Cabanatuan

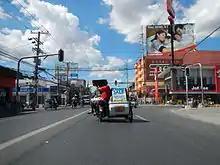
Cabanatuan Circumferential Road - Maharlika Highway Junction

Roman Catholicism has been the predominant religion in the city, being host to a major cathedral – the St. Nicholas of Tolentino Cathedral which serves as the seat of the bishop of the Diocese of Cabanatuan. Other major Catholic structures located within the city includes: Our Mother of Perpetual Help Parish (Dambana ng Ina ng Laging Saklolo), Santuario de Sto. Niño Parish, Our Lady of Mt. Carmel Monastery (the Carmelite Sisters Convent), St. Joseph the Husband of Mary Parish, St. Vincent Ferrer Parish, and the Maria Assumpta Seminary. Local chapels/parishes are also present in most barangays. The Roman Catholic Church owns the College of the Immaculate Conception, the first and only Catholic higher education institute in the city.